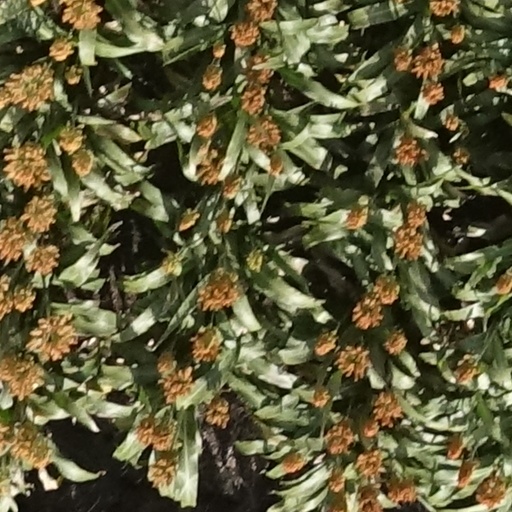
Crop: sorghum